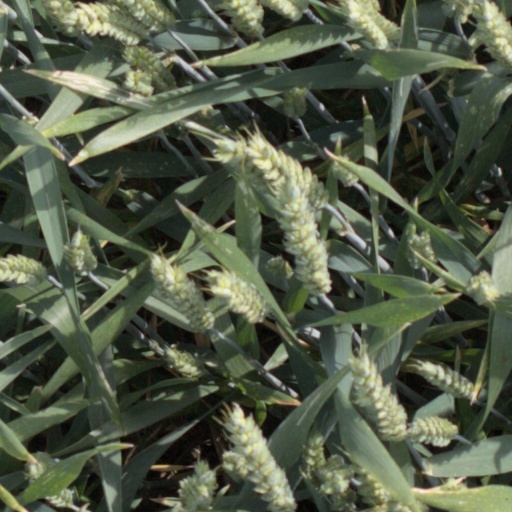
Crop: wheat